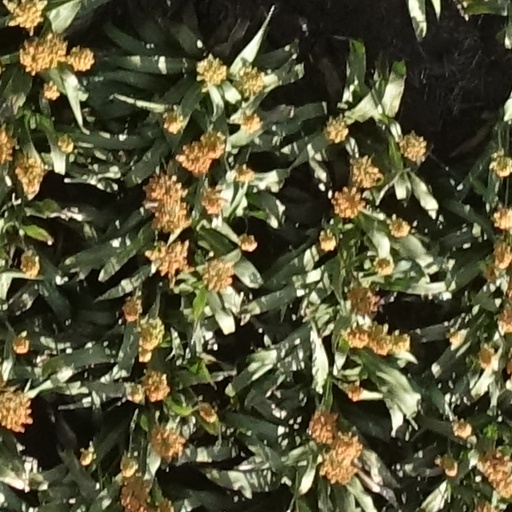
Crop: sorghum